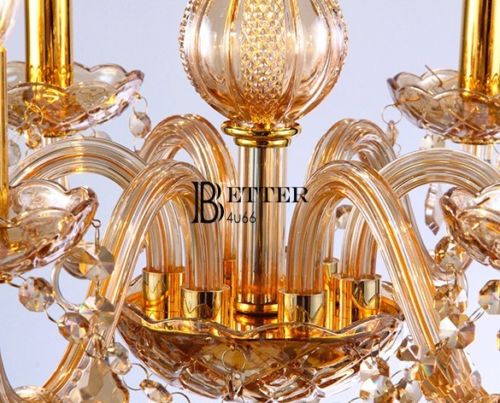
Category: lamp